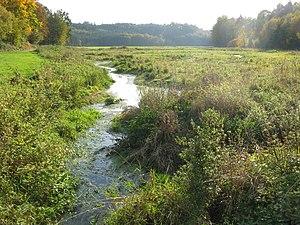
La grotte de Vogelherd, formée de roches karstiques, est localisée près de la ville de Niederstotzingen au sein de la vallée de la Lone dans le Land du Bade-Wurtemberg, en Allemagne.